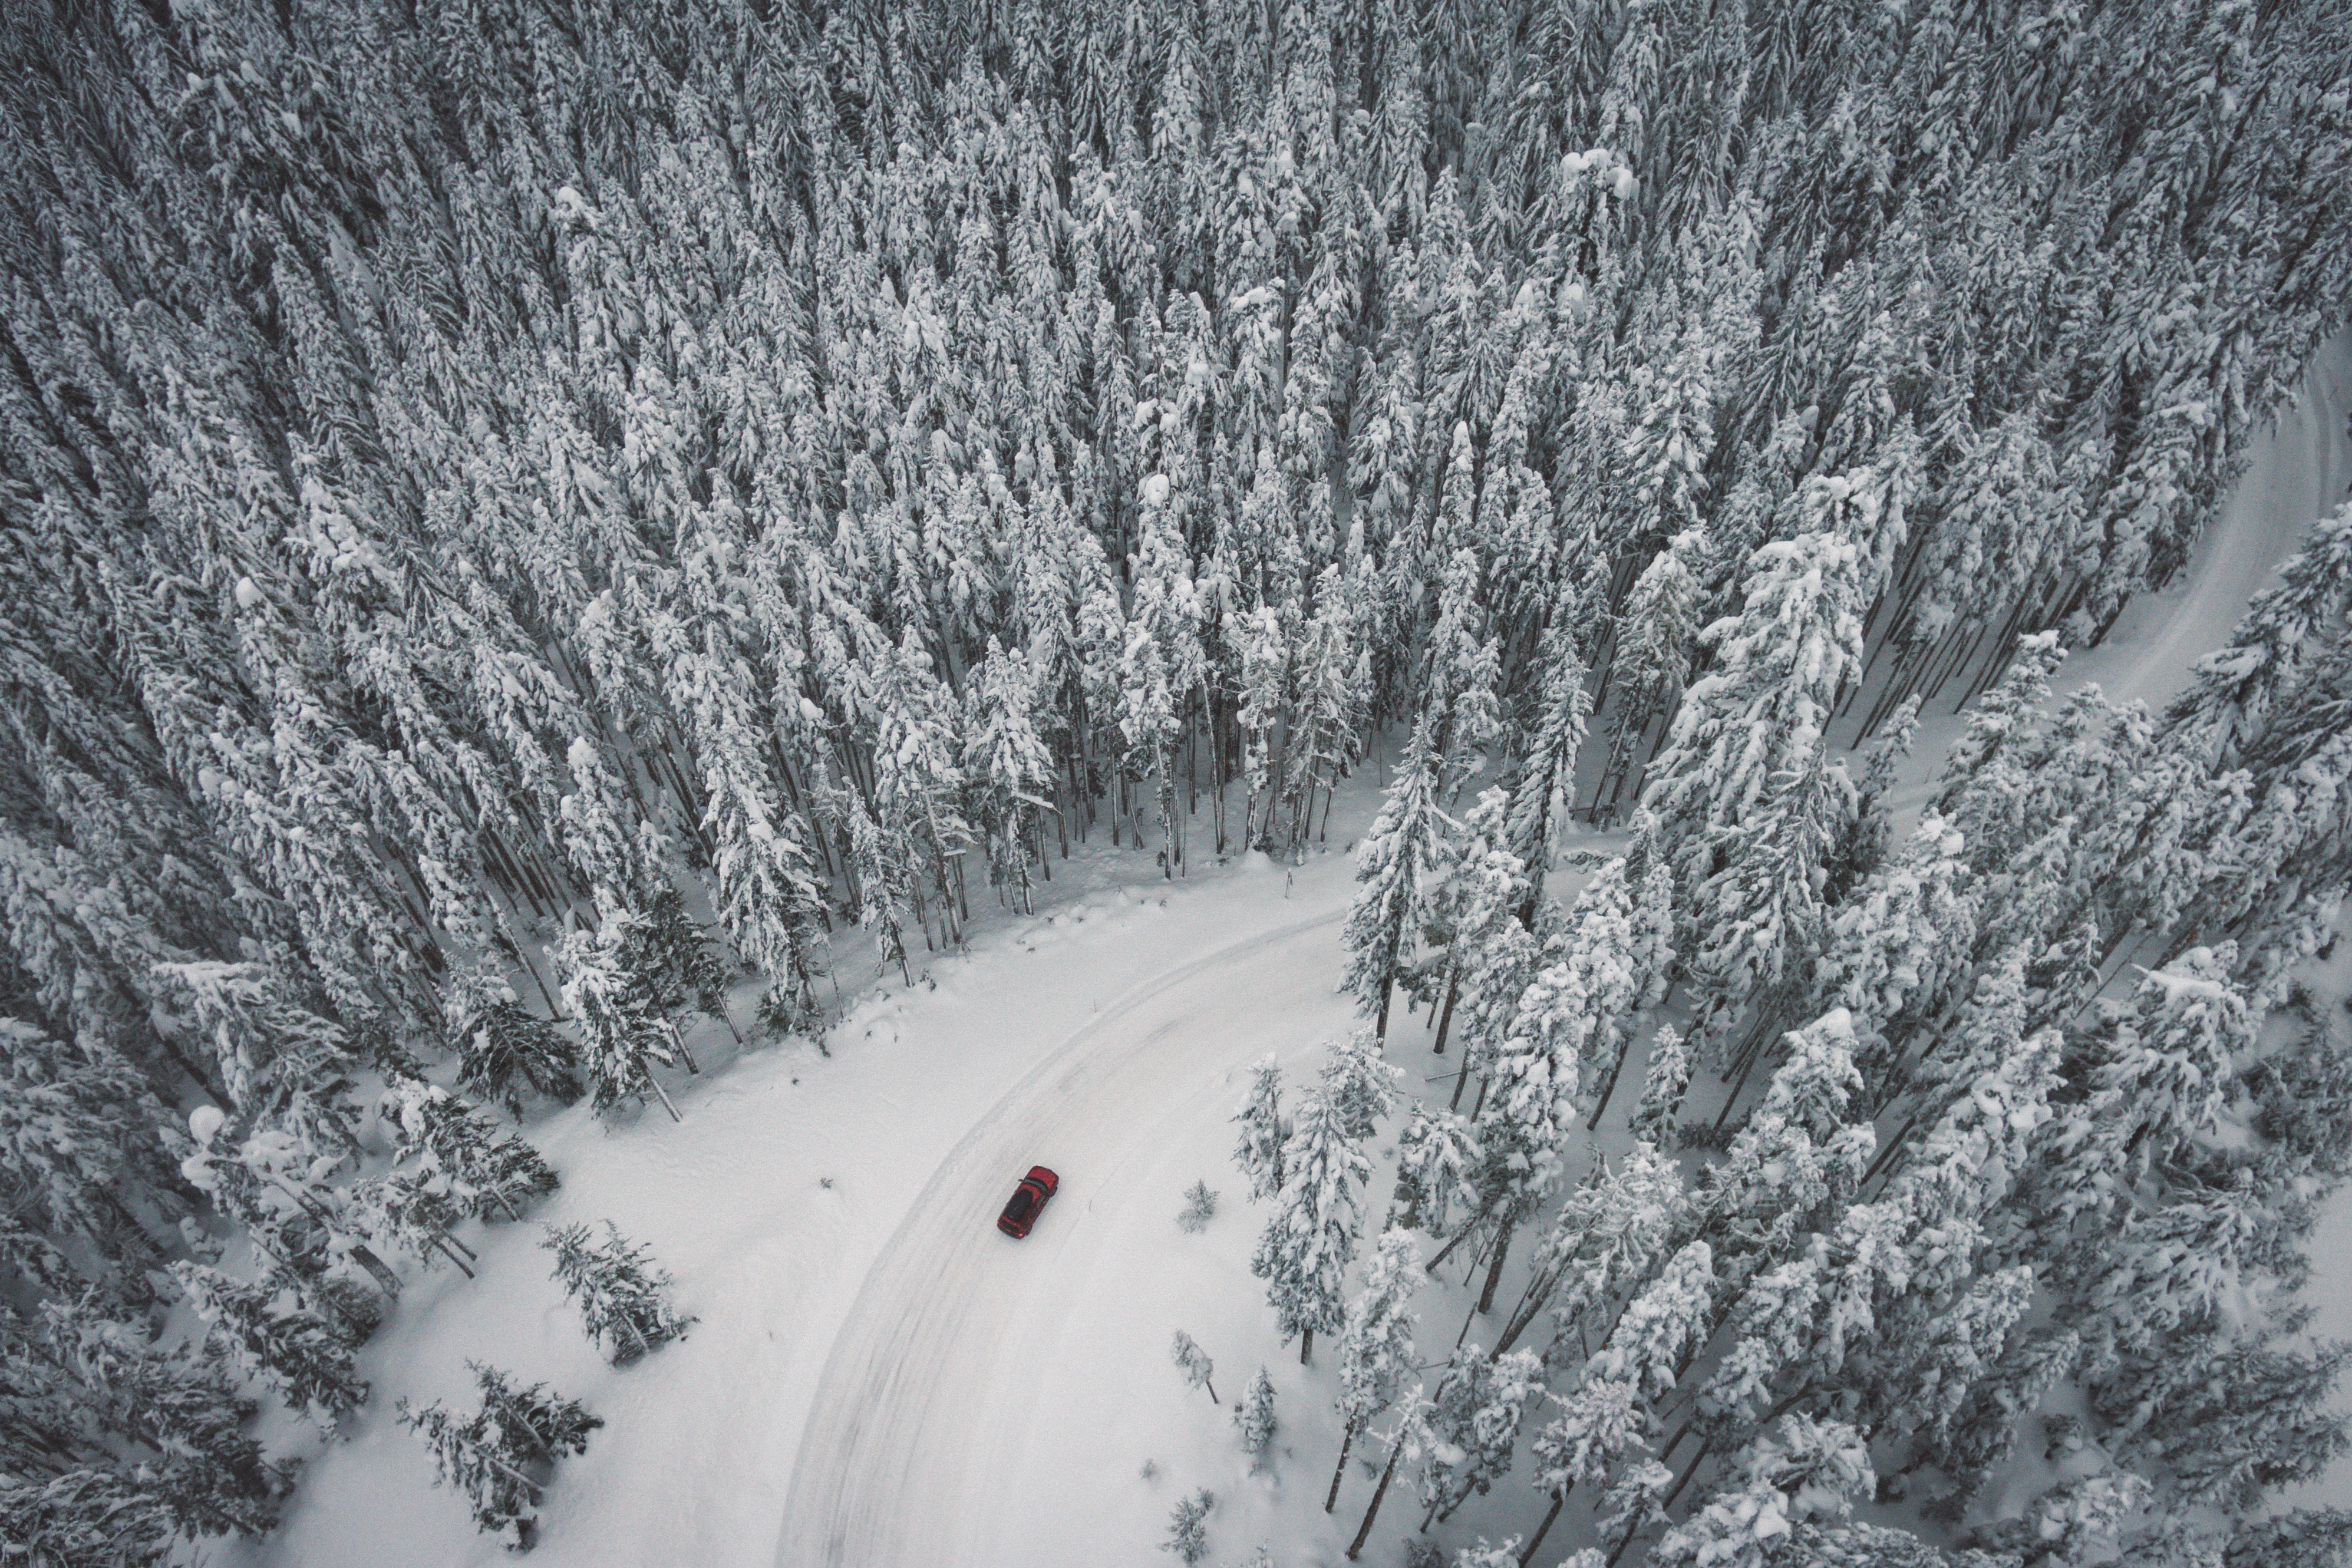
tree, snow, winter, weather, season, piste, freezing, geological phenomenon